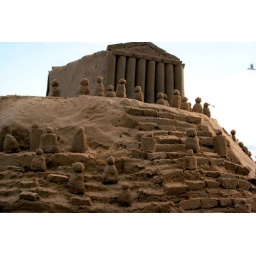
Sand sculpture from the 2007 AIA sand castle competition in Galveston Texas.